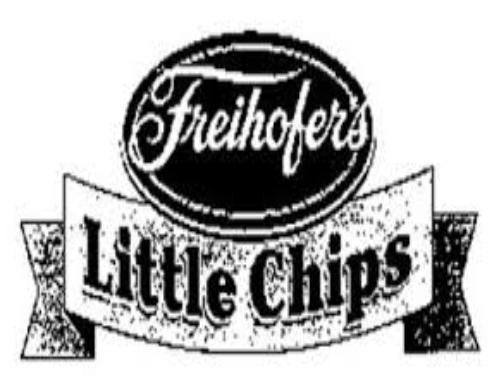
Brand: Freihofers
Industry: Food